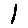
Label: 1